Miles to Go

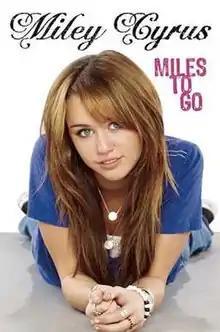
Cover of "Miles to Go"

Miles to Go is an autobiography by Miley Cyrus, co-written by Hilary Liftin and published by Disney Hyperion in March 2009. The memoir discusses Cyrus's relationship with her parents, her thoughts on the media, her love life, her future ambitions and milestones she still has to reach in her life. "Miles to Go" reached #1 on the "New York Times" children’s best seller list. A second edition to the book was released in Australia in December 2009 and in the UK on 1 March 2010.